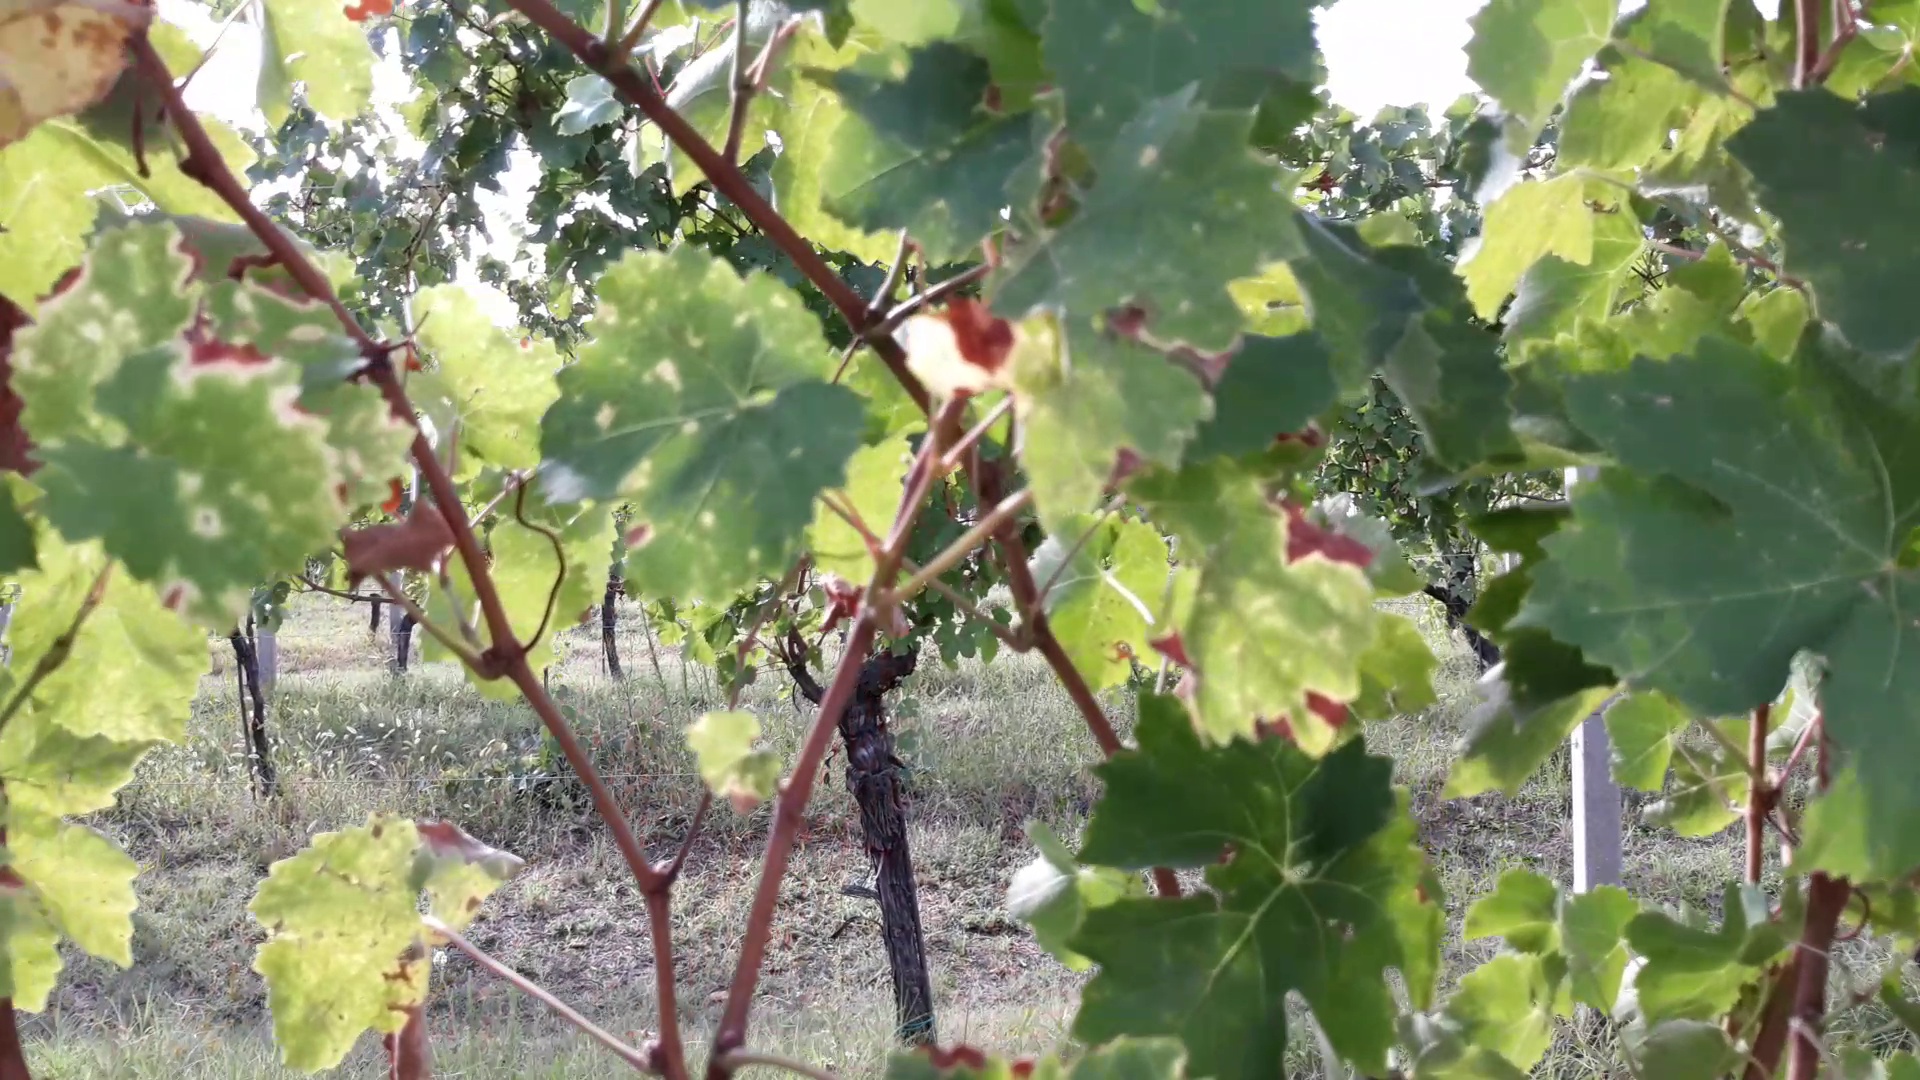
Label: esca